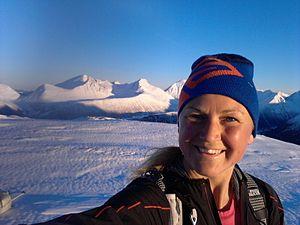
Ida Nilsson est une athlète suédoise, née le 8 février 1981. Spécialiste de ski-alpinisme et d'ultra-trail, elle a notamment remporté 3 fois de suite la Transvulcania.